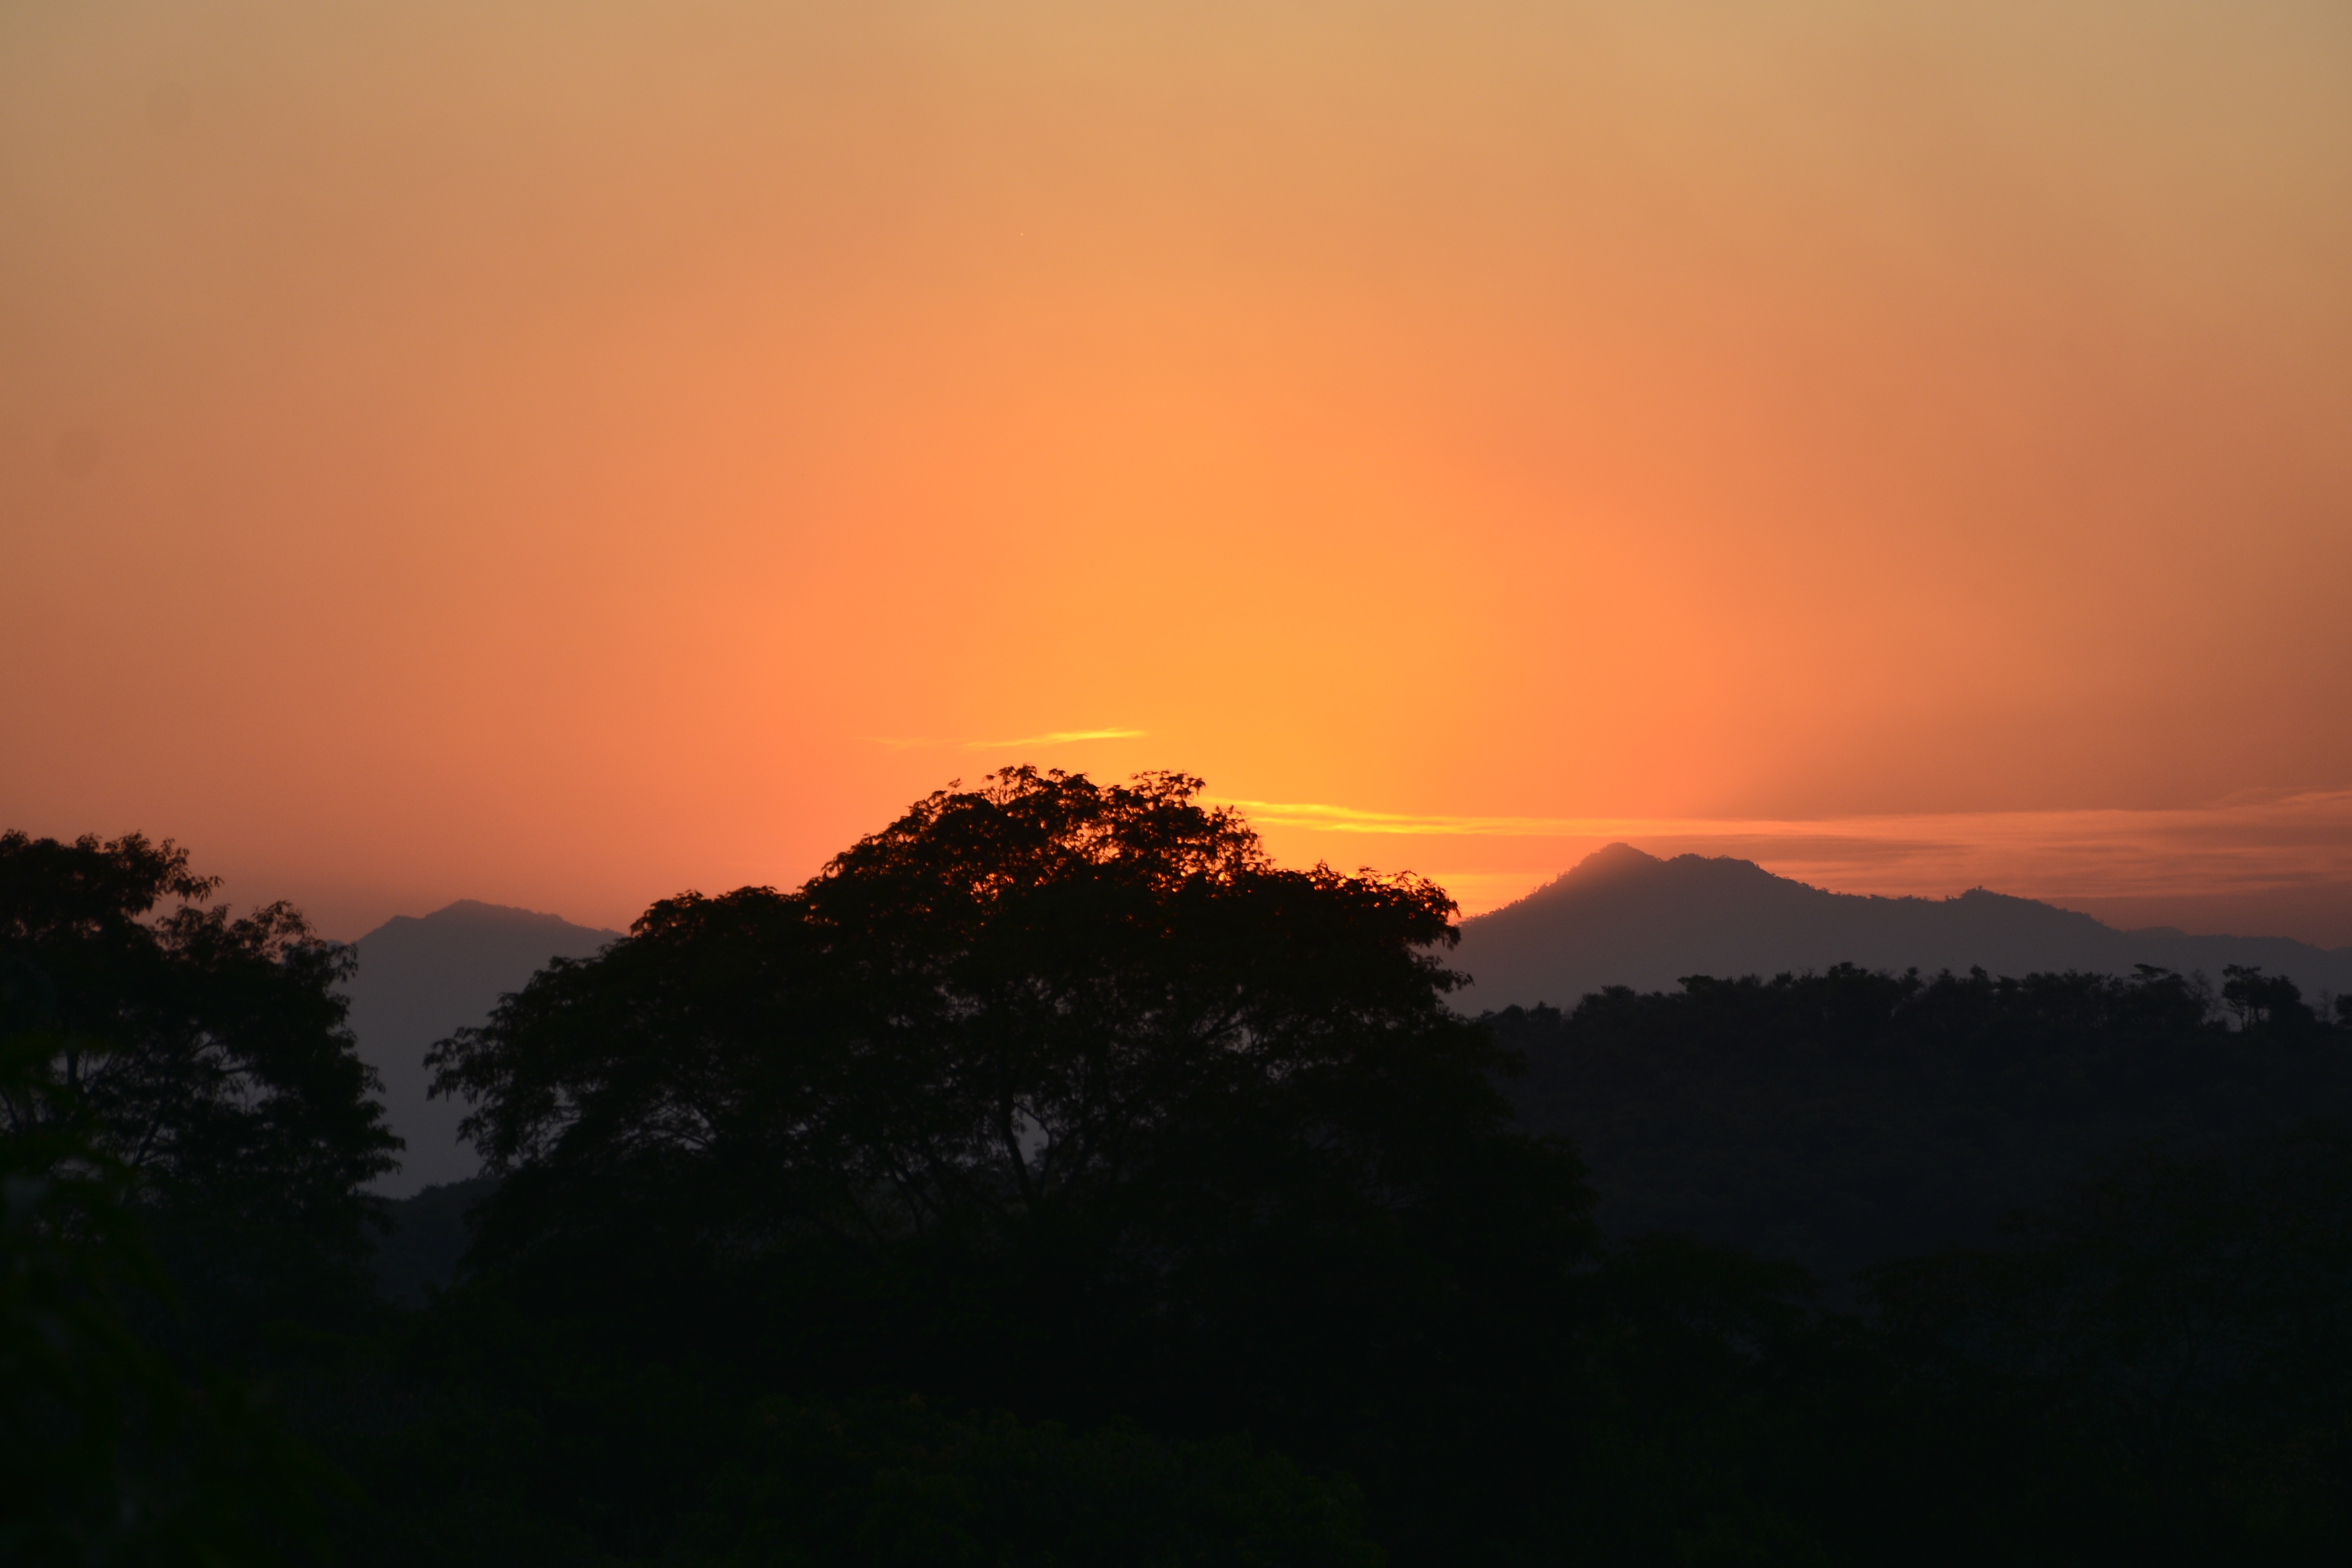
horizon, silhouette, mountain, cloud, sky, sun, sunrise, sunset, sunlight, morning, hill, dawn, dusk, evening, peace, ceu, afterglow, atmospheric phenomenon, mountainous landforms, red sky at morning